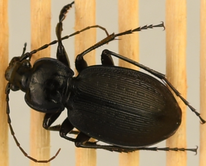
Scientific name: Carabus goryi
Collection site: Harvard Forest Site (HARV), plot HARV_010